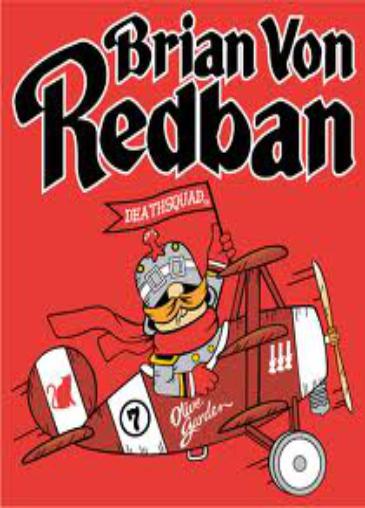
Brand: Baron von Redberry
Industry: Leisure